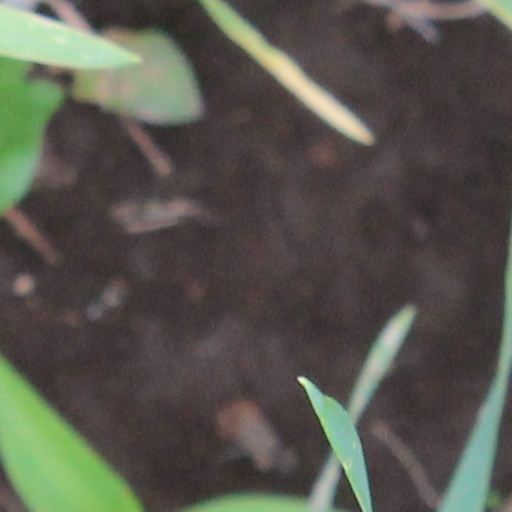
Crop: wheat